Jack O'Connor (Gaelic footballer)

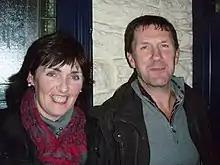
O'Connor and his wife Bridie

Jack O'Connor (born 23 October 1960) is an Irish Gaelic football manager and former player. He has been manager of the senior Kerry county team since 2021, having earlier managed it over two terms in the 2000s.